Southsea Castle

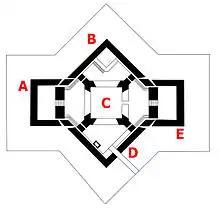
The castle from a 1577 plan; A - east gun platform; B - south bastion; C - keep; D - north bastion and bridge; E - west gun platform

Southsea Castle was built as a consequence of international tensions between England, France and the Holy Roman Empire in the final years of the reign of King Henry VIII. Traditionally the Crown had left coastal defences to local lords and communities, only taking a modest role in building and maintaining fortifications, and while France and the Empire remained in conflict, maritime raids were common but an actual invasion of England seemed unlikely. Modest defences based around simple blockhouses and towers existed in the south-west and along the Sussex coast, with a few more impressive works in the north of England, but in general the fortifications were limited in scale.